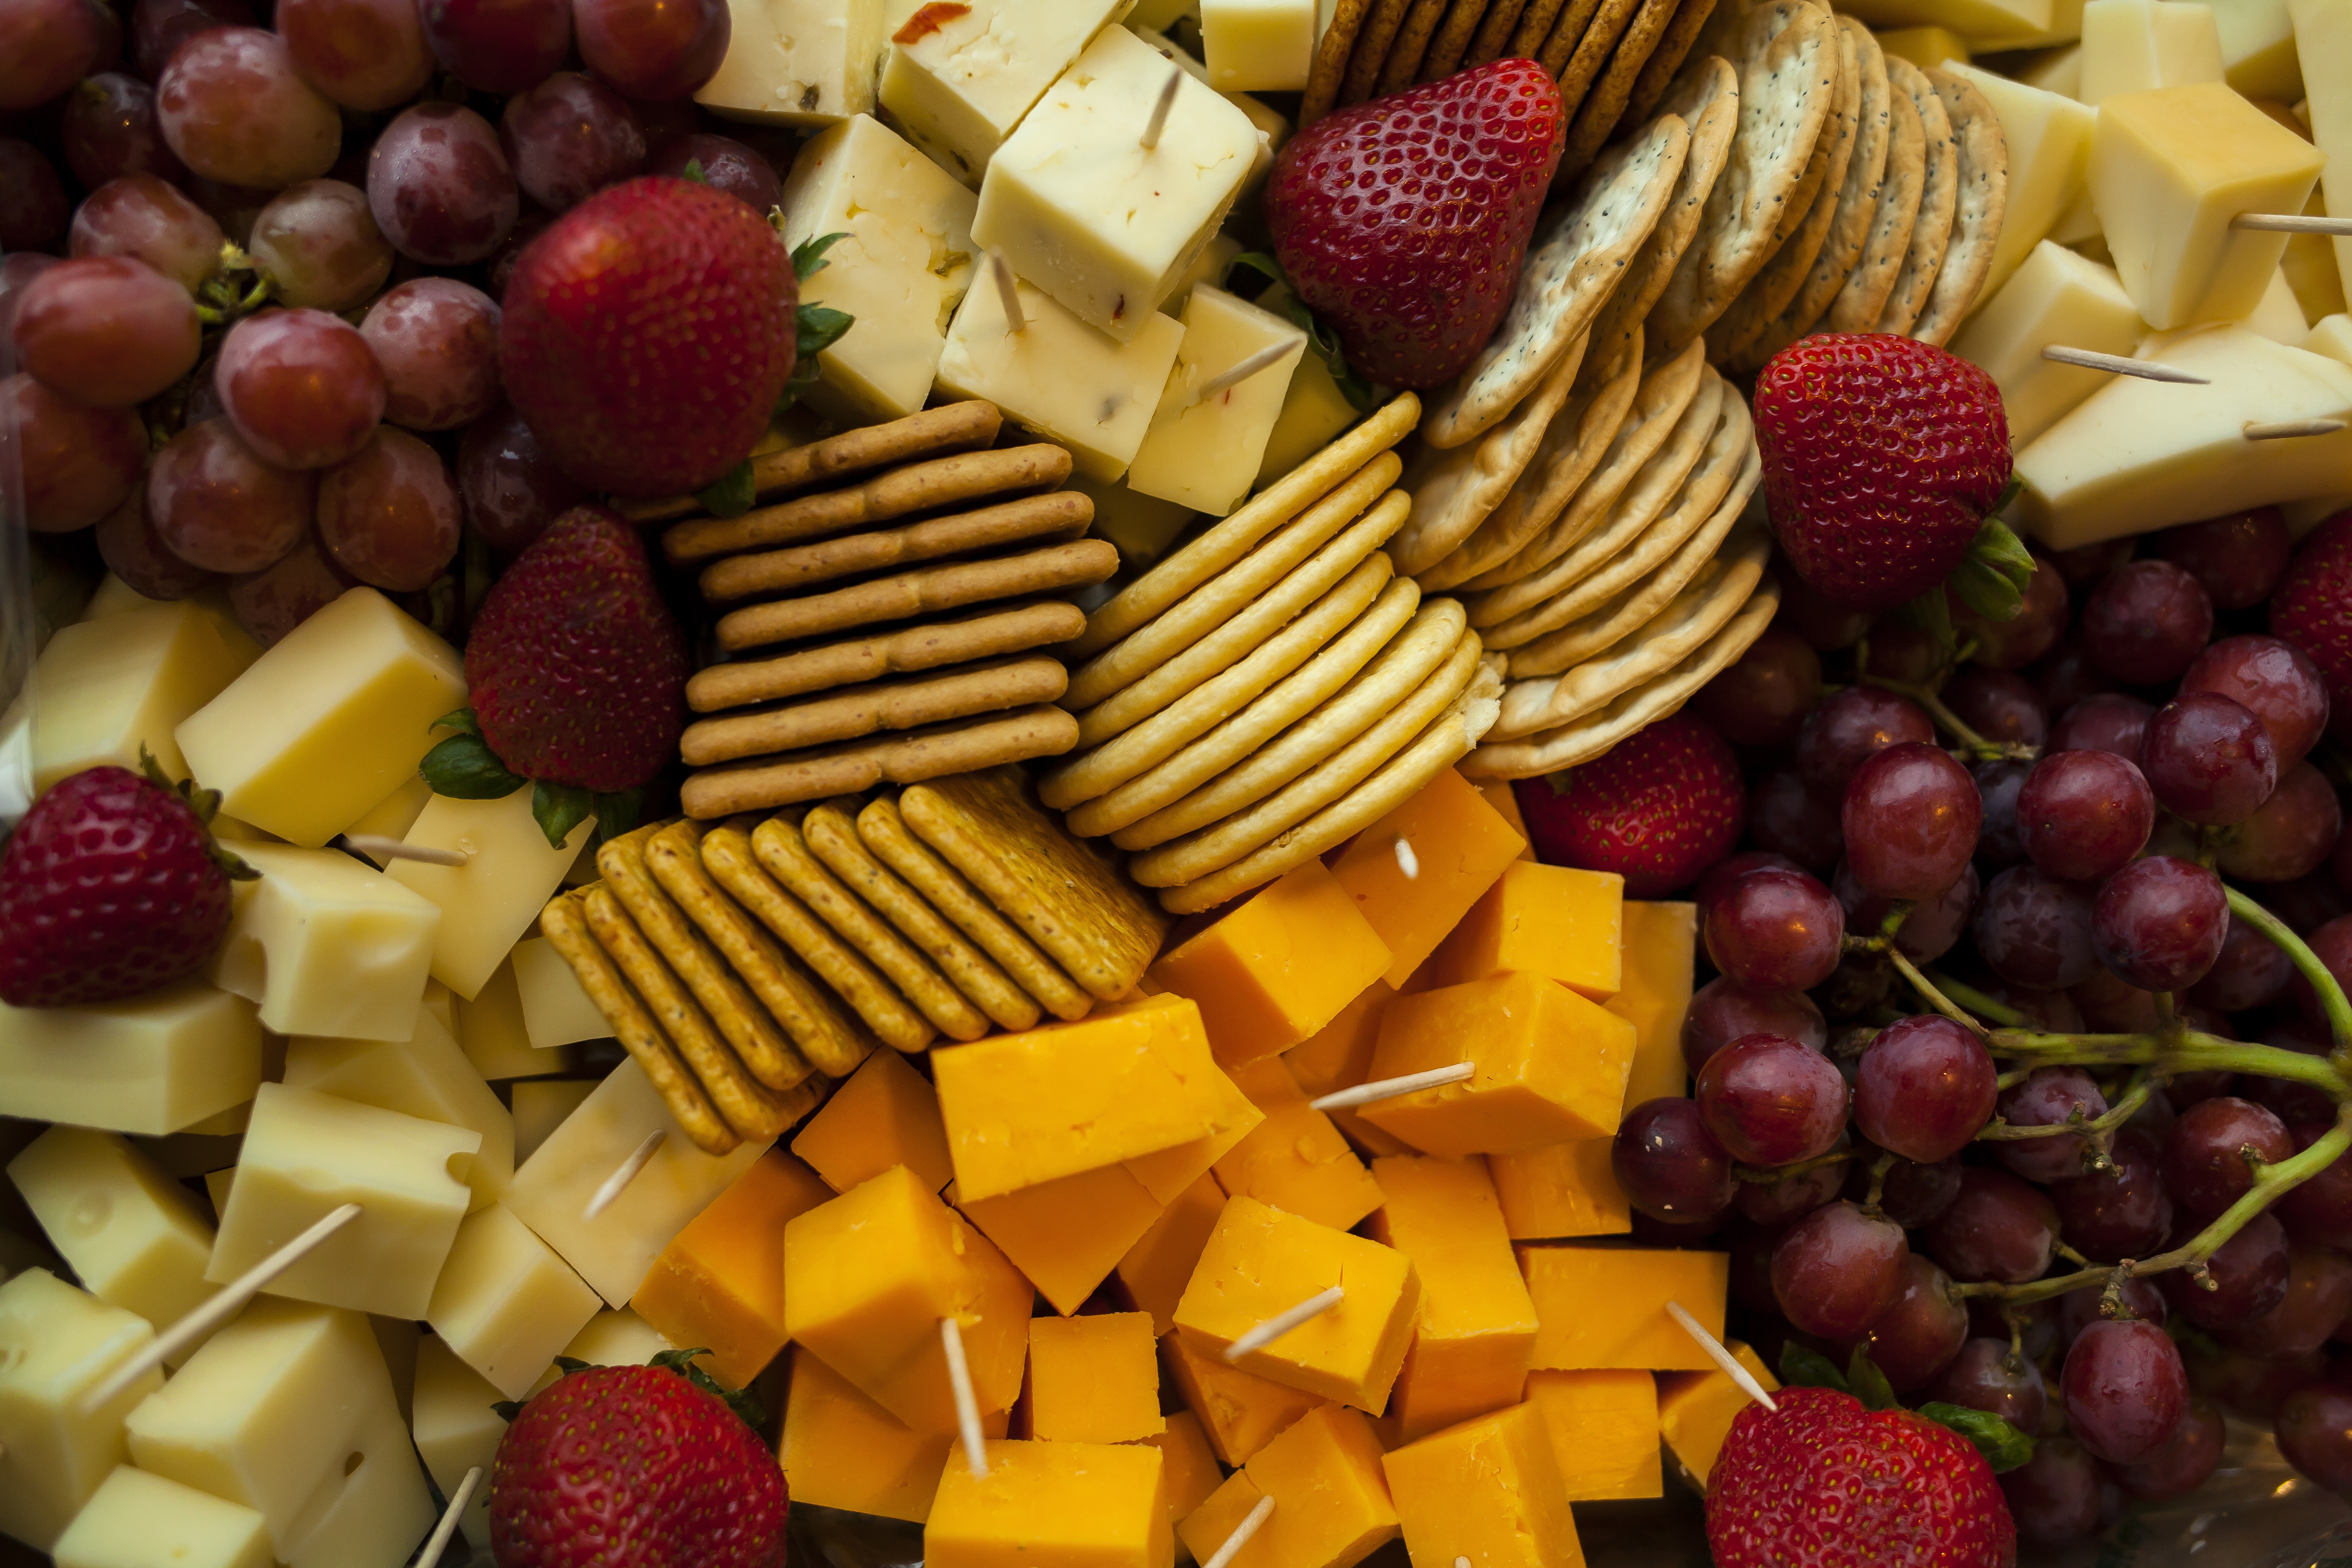
plant, fruit, restaurant, dish, meal, food, ingredient, produce, vegetable, plate, fresh, gourmet, healthy, snack, lunch, delicious, cheese, platter, catering, dairy, assorted, assortment, appetizer